Question: Please indicate a possible affordance area of the chair that can be used for sitting
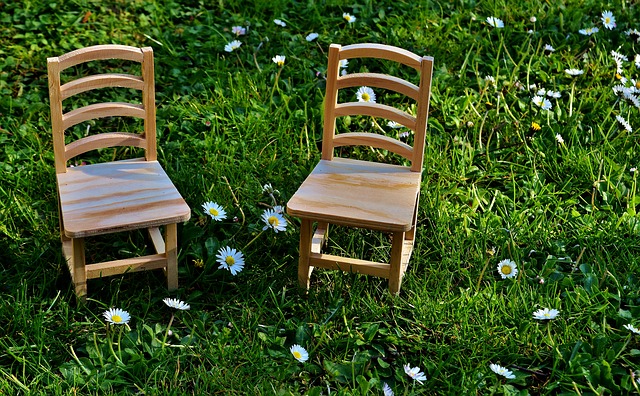
Answer: [47, 162, 194, 234]